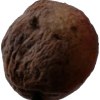
Label: peach